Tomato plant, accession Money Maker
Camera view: vertical (180 deg); turntable rotation: 120 degrees
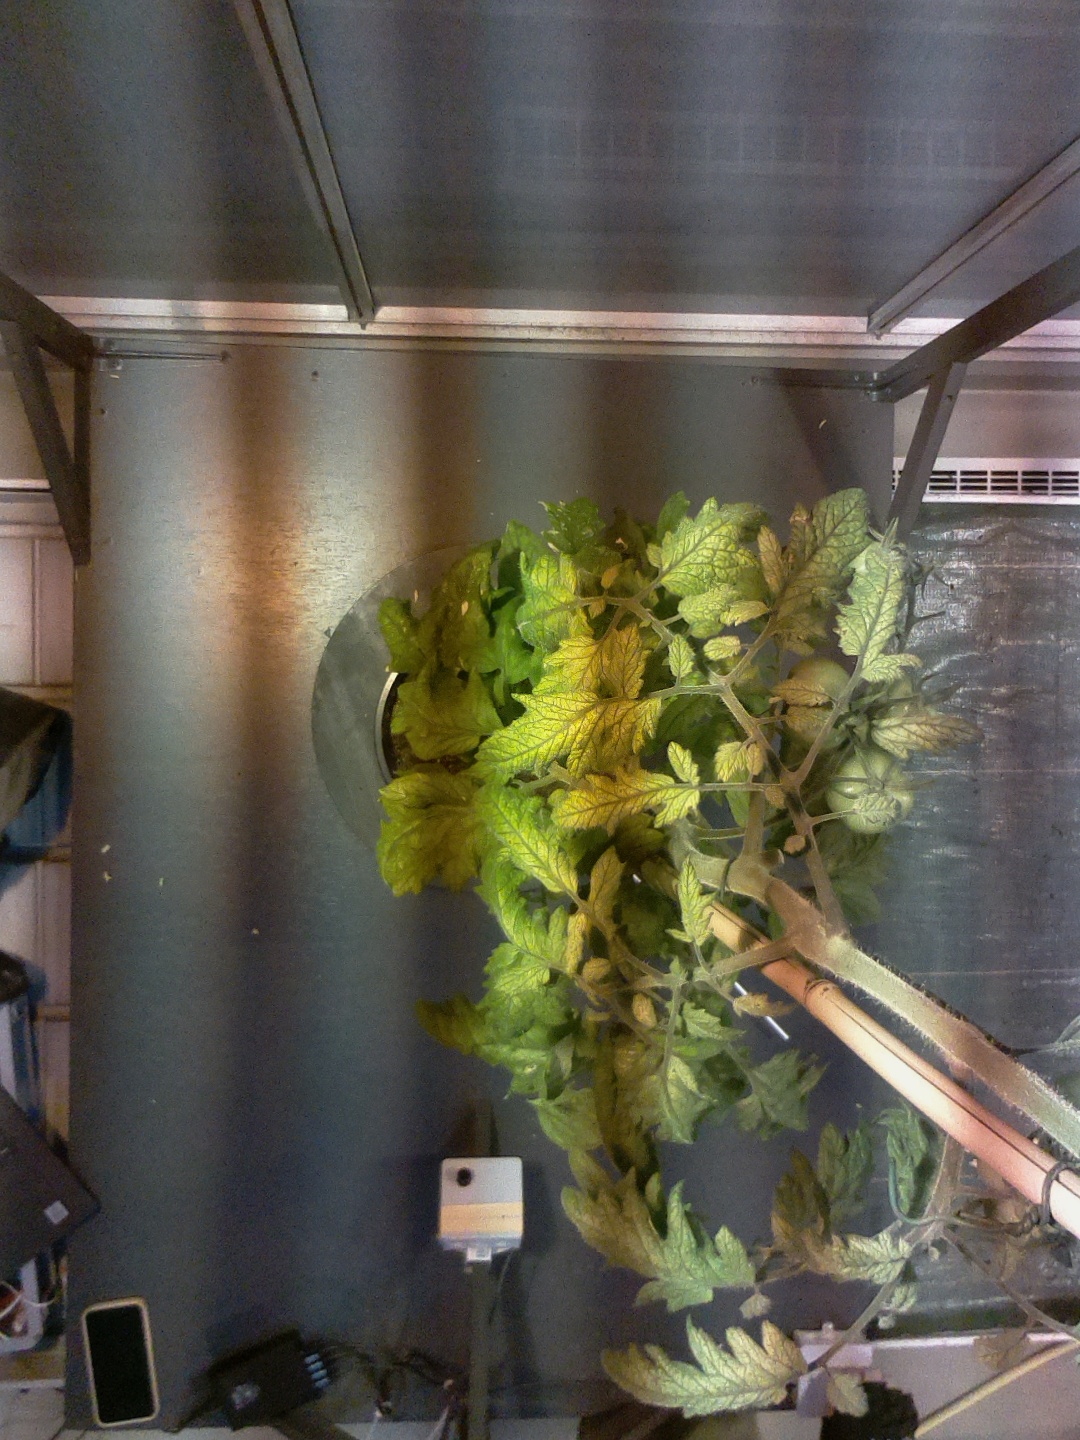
BBCH growth stage 78: 80% -90% of final fruit size